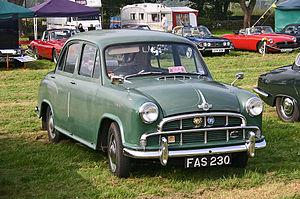
Morris Cowley est un nom qui fut donné à diverses voitures produites par Morris entre 1915 et 1958.